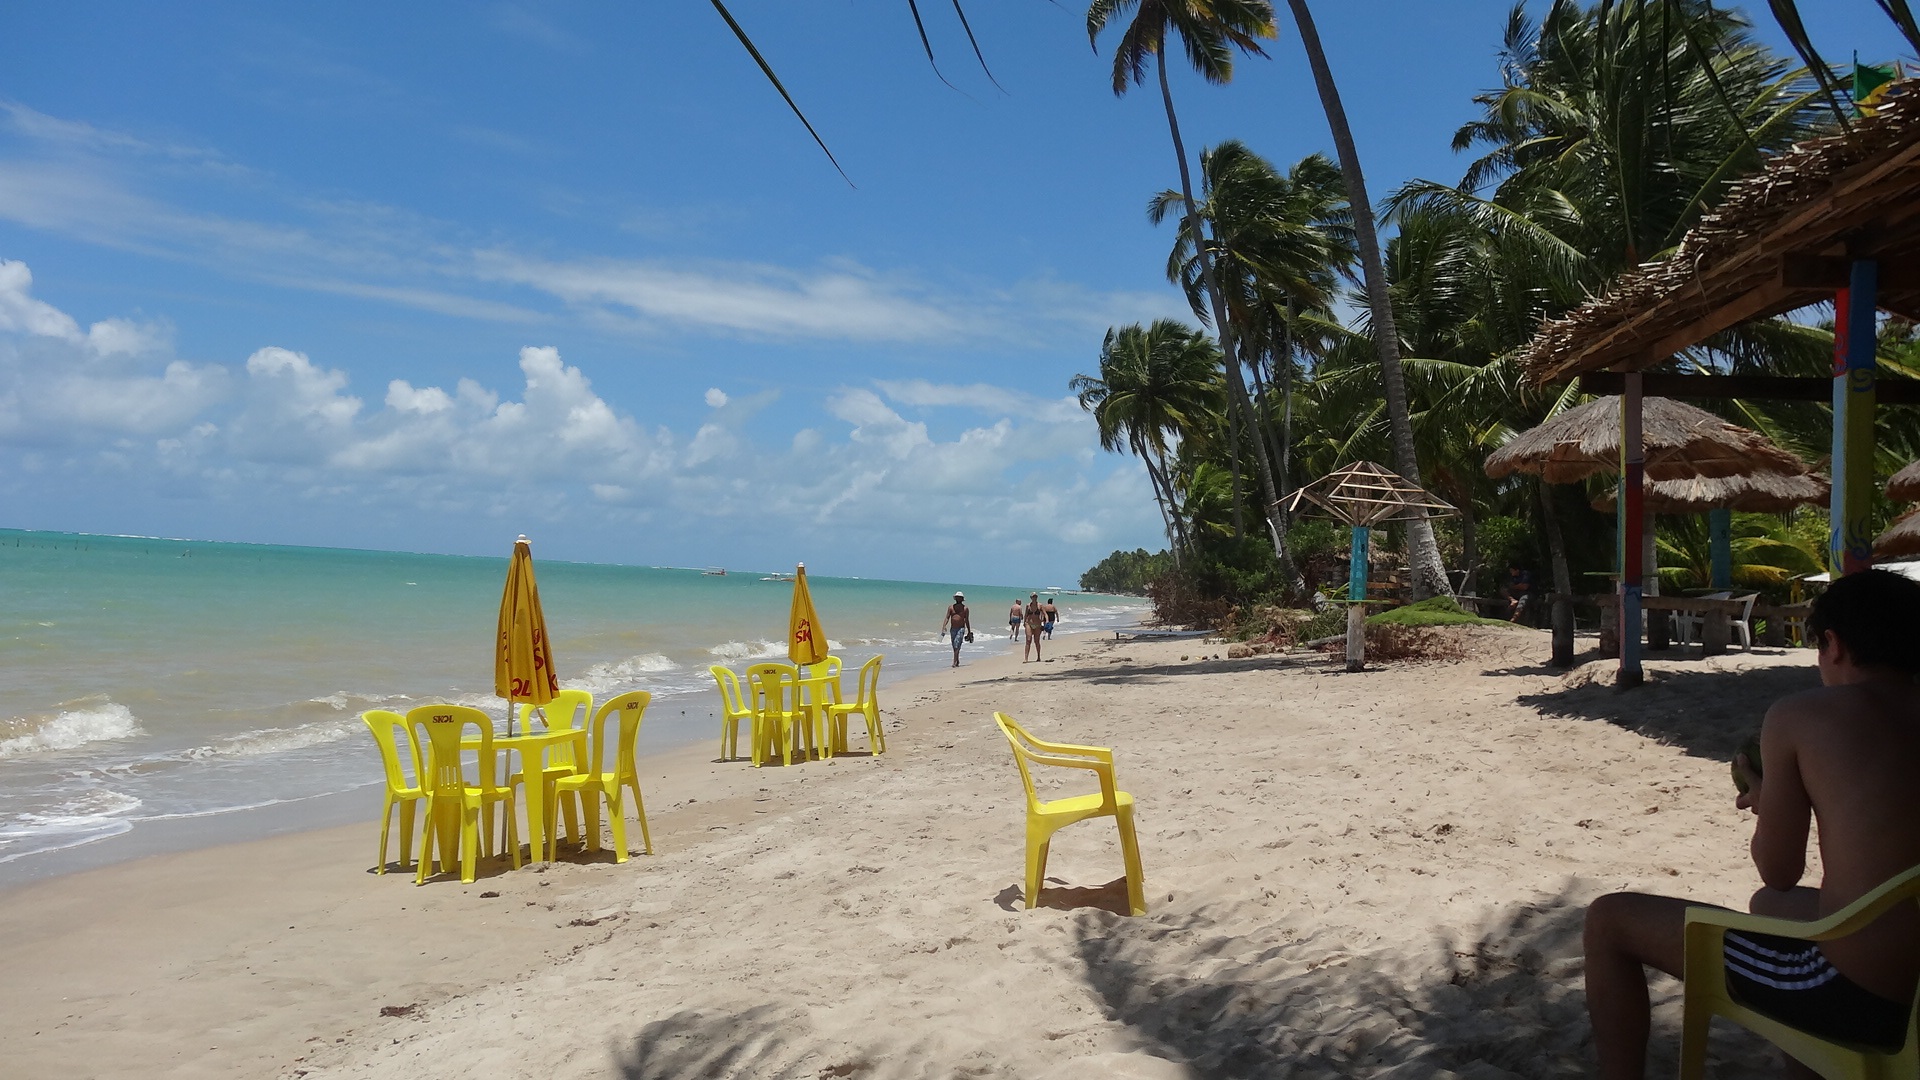
beach, sea, coast, nature, sand, vacation, tourist, travel, bay, tourism, leisure, body of water, blue sky, resort, holidays, mar, litoral, sol, caribbean, brazil, tropics, beira mar, coconut trees, macei